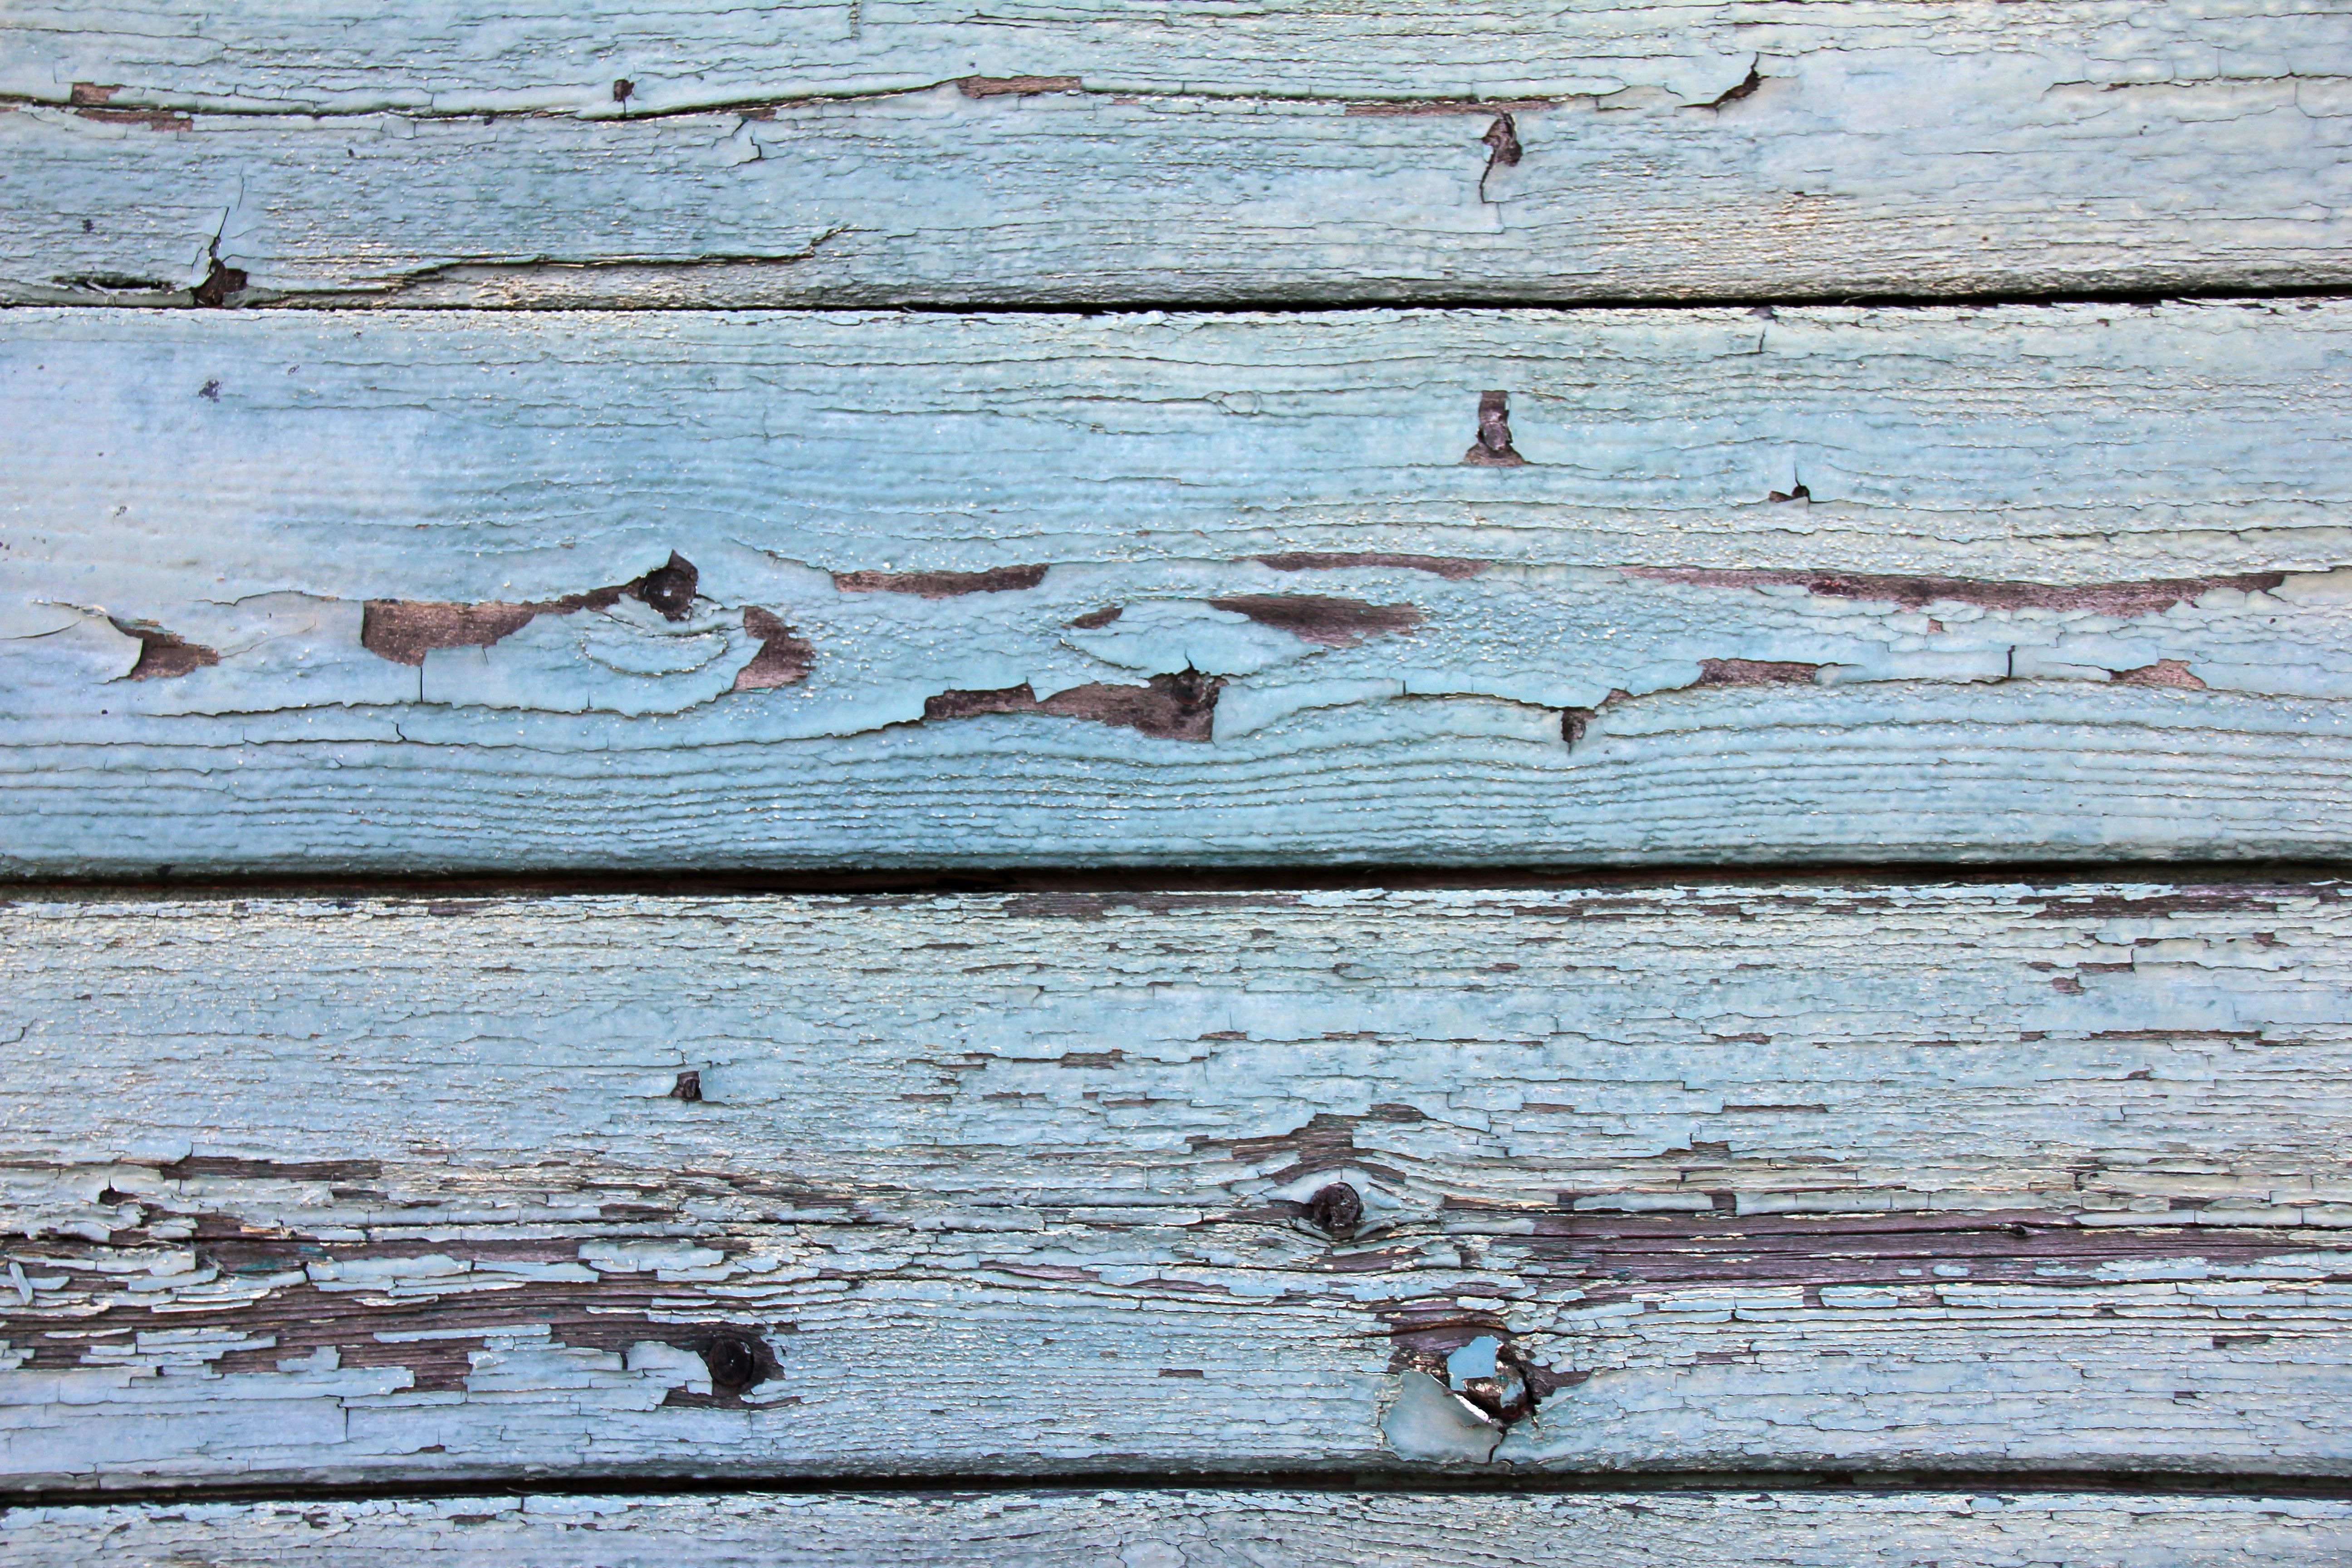
sea, winter, board, wood, texture, old, wall, reflection, blue, material, boards, water bird